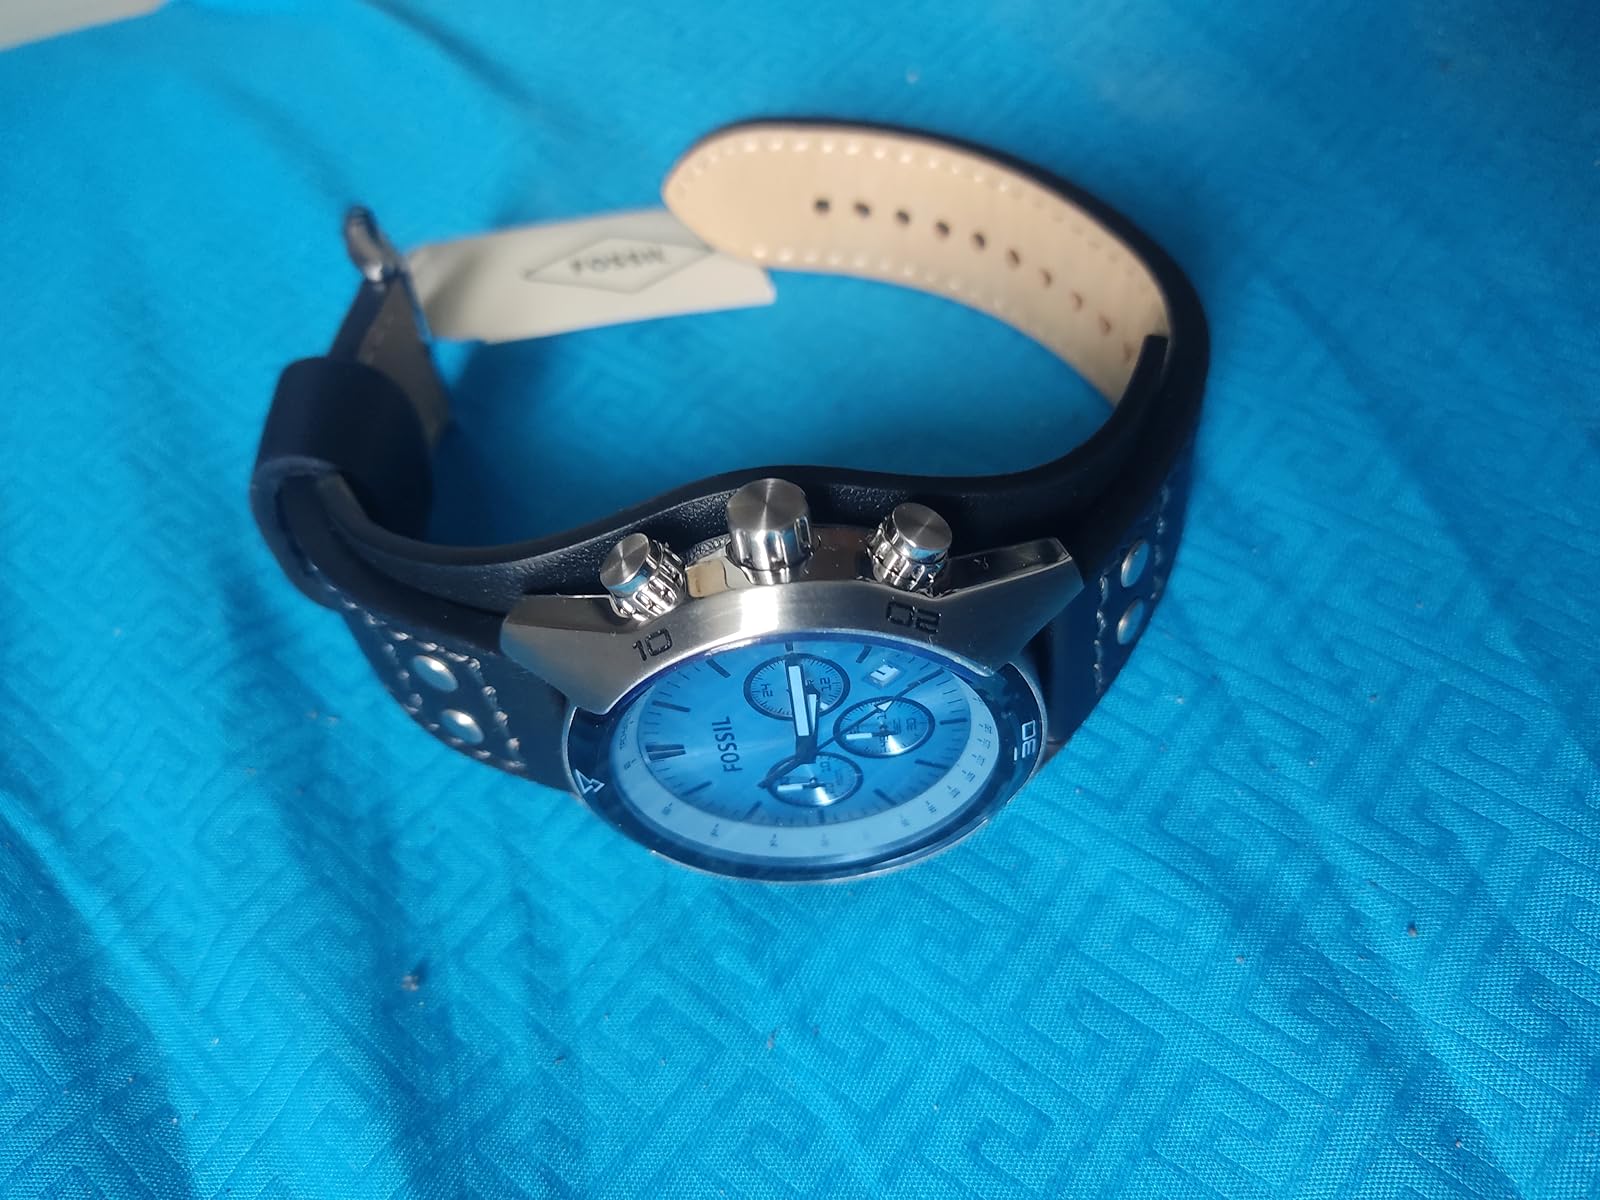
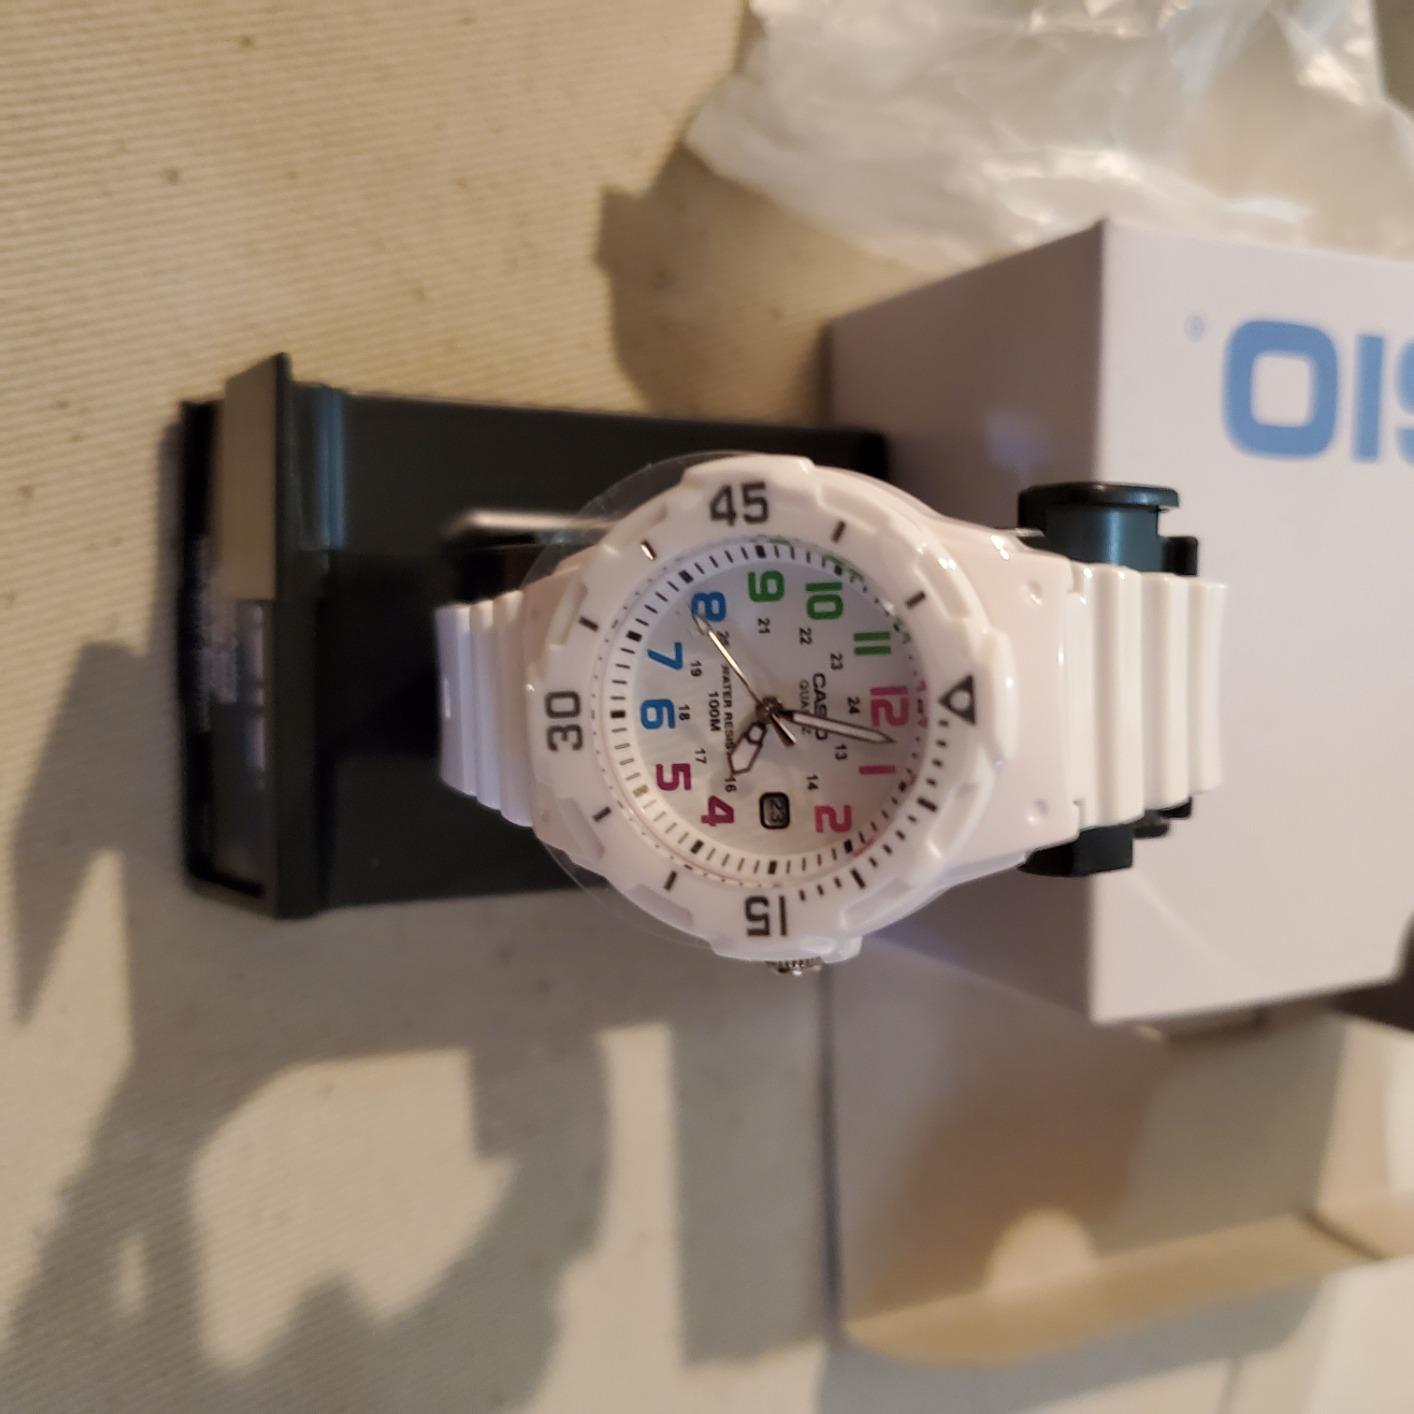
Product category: accessories_watch
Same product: no